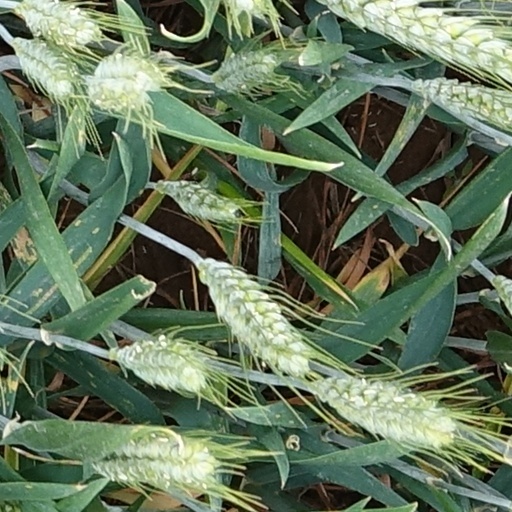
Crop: wheat